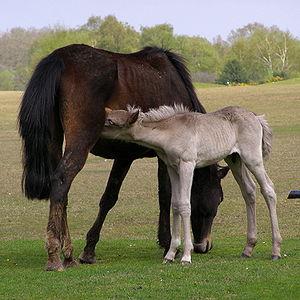
Le New Forest est l'une des races reconnues de poneys dites mountains and moorlands, originaires des îles Britanniques. La race est indigène du sud-ouest du Hampshire, dans la région du New Forest dont elle tire son nom. Des chevaux y vivent depuis la dernière période glaciaire, des restes équins vieux de 500 000 ans ayant été retrouvés à moins de 80 km du berceau originel des New Forest modernes. Les études ADN l'ont révélé très proche des poneys celtes du type Asturcón et Pottok. Signalé dès le XIᵉ siècle, le New Forest fait l'objet de nombreux croisements au cours des siècles suivants, principalement avec des Welshs, des Highlands et des Pur-sangs. Désormais, seuls les poneys dont les deux parents sont enregistrés comme pure race peuvent faire partie de la race.
Le lait de jument est le lait que produit la jument pour nourrir son poulain durant les six premiers mois suivant la naissance, à raison d'une douzaine de litres par jour. Il contient beaucoup de lactose, peu de lipides et une bonne quantité de vitamine C.